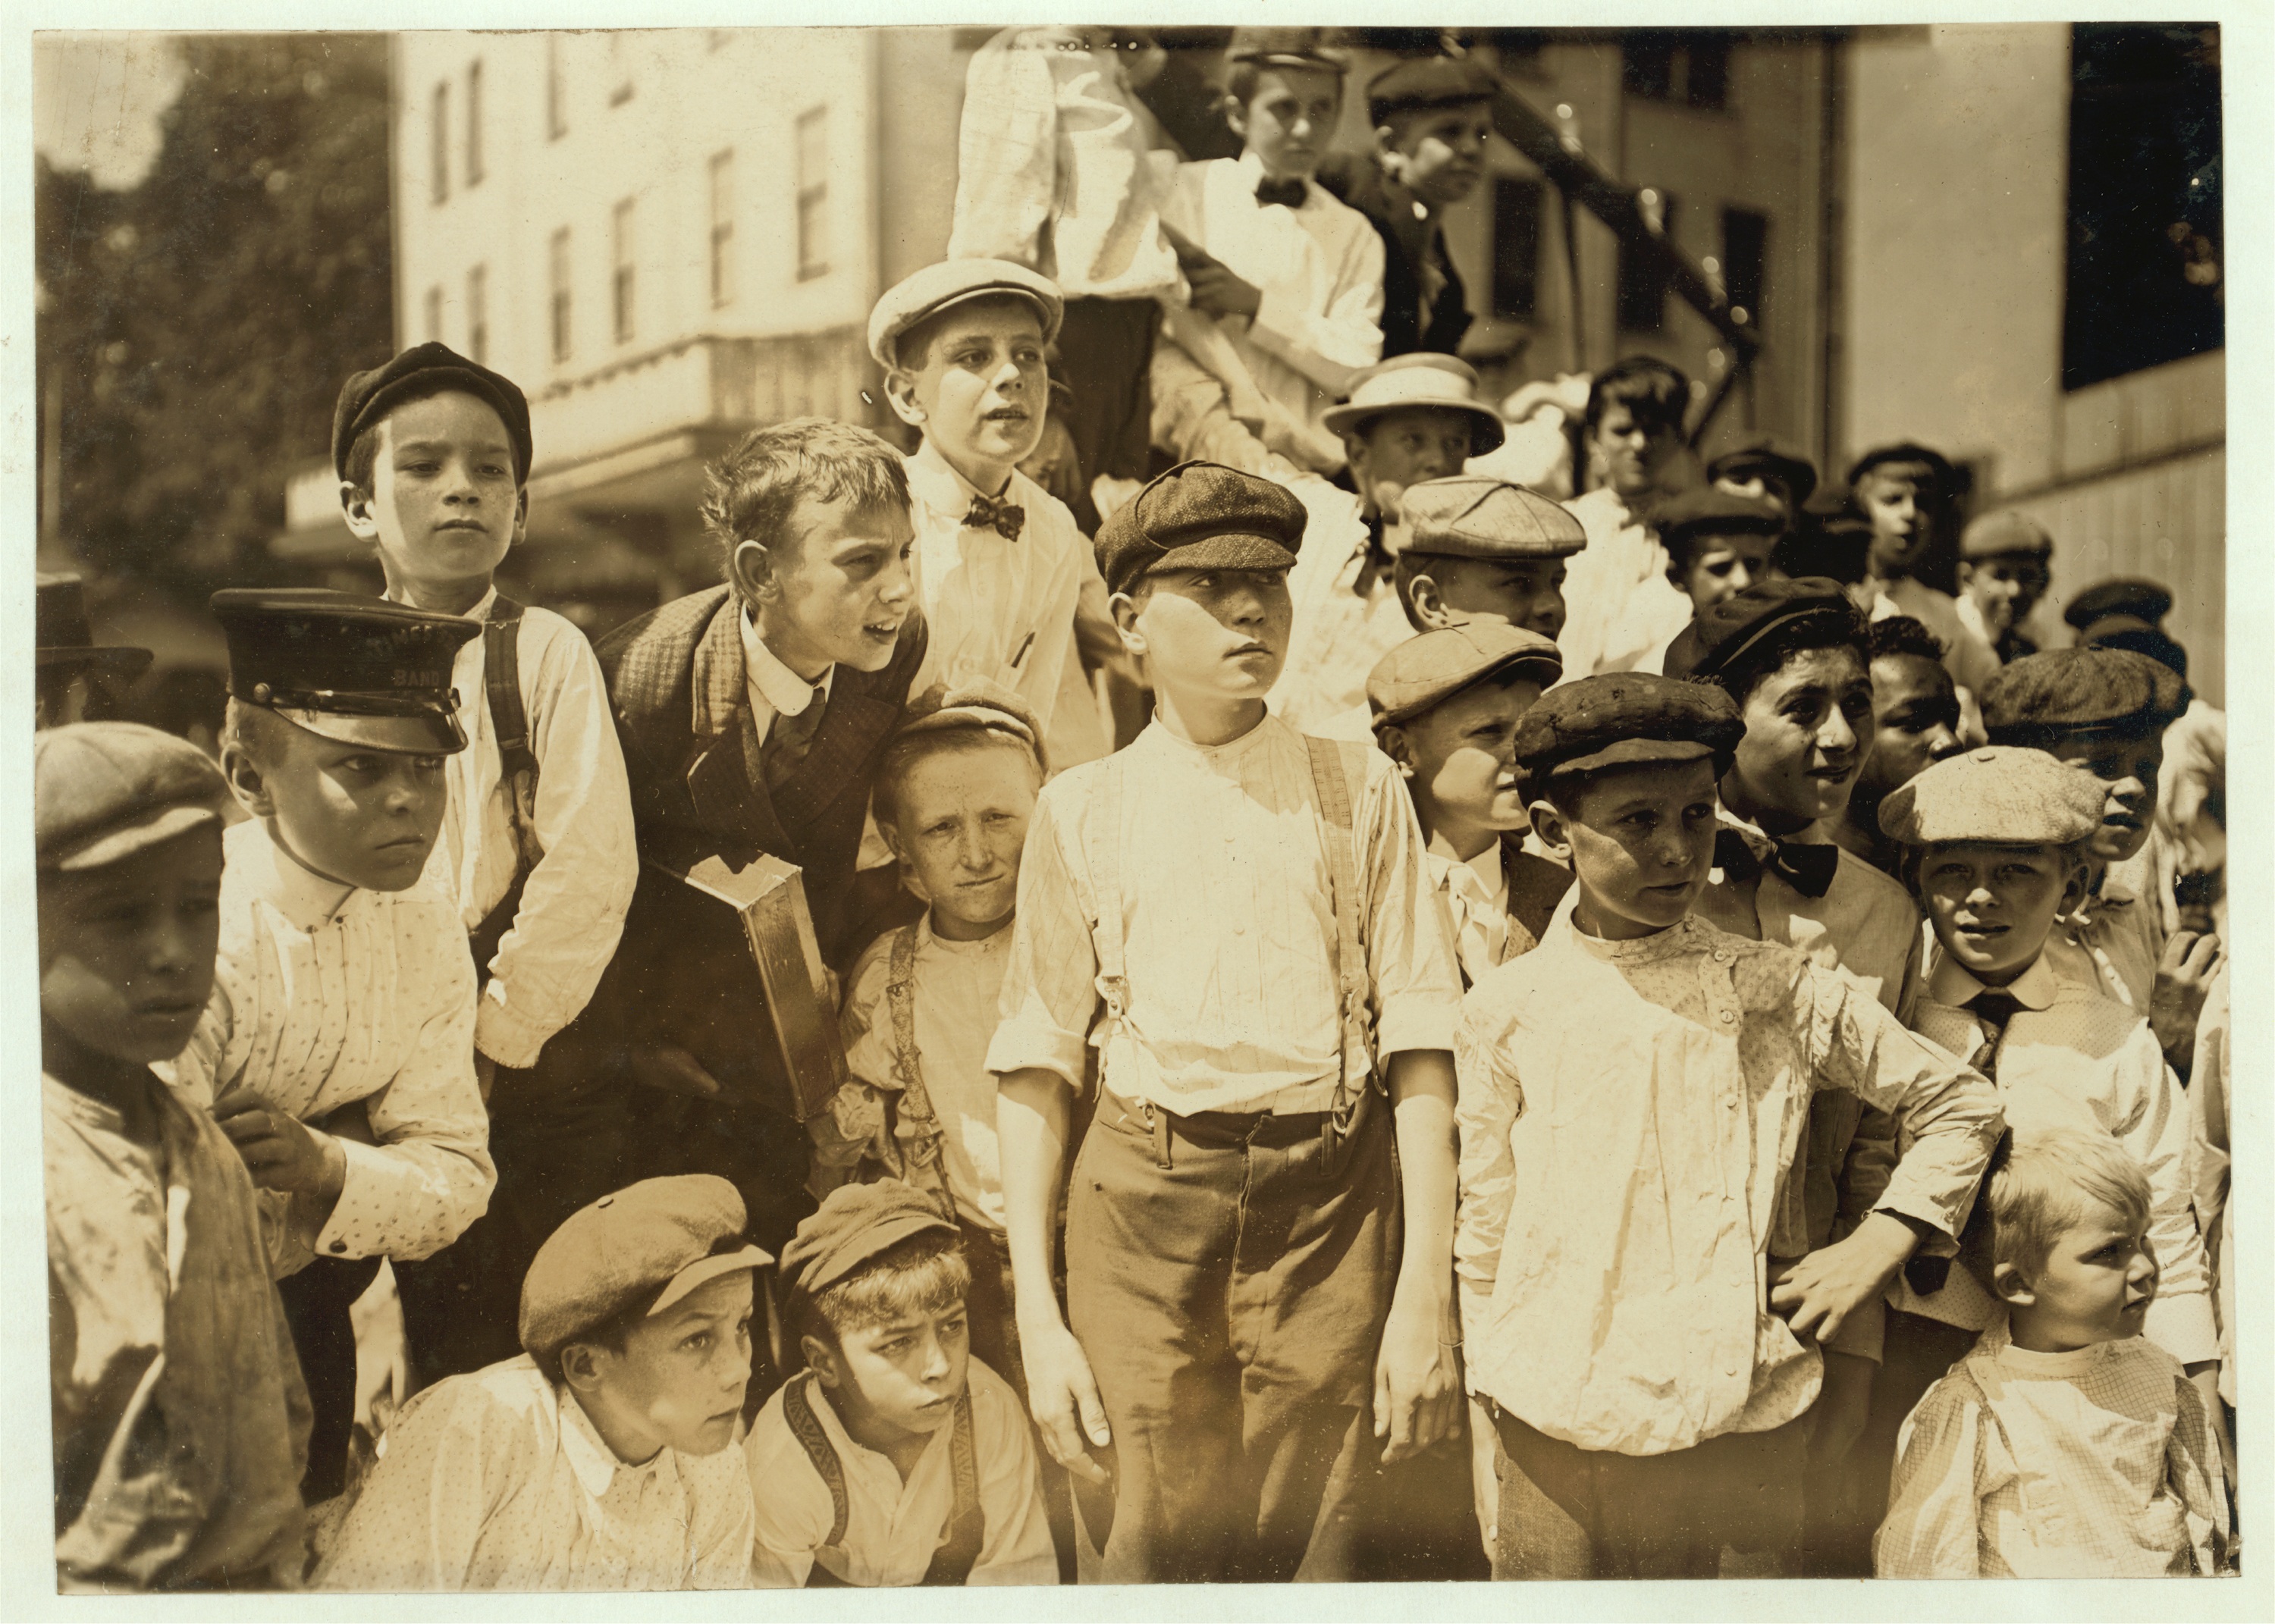
black and white, group, people, young, soldier, america, historic, sepia, art, children, team, boys, photograph, history